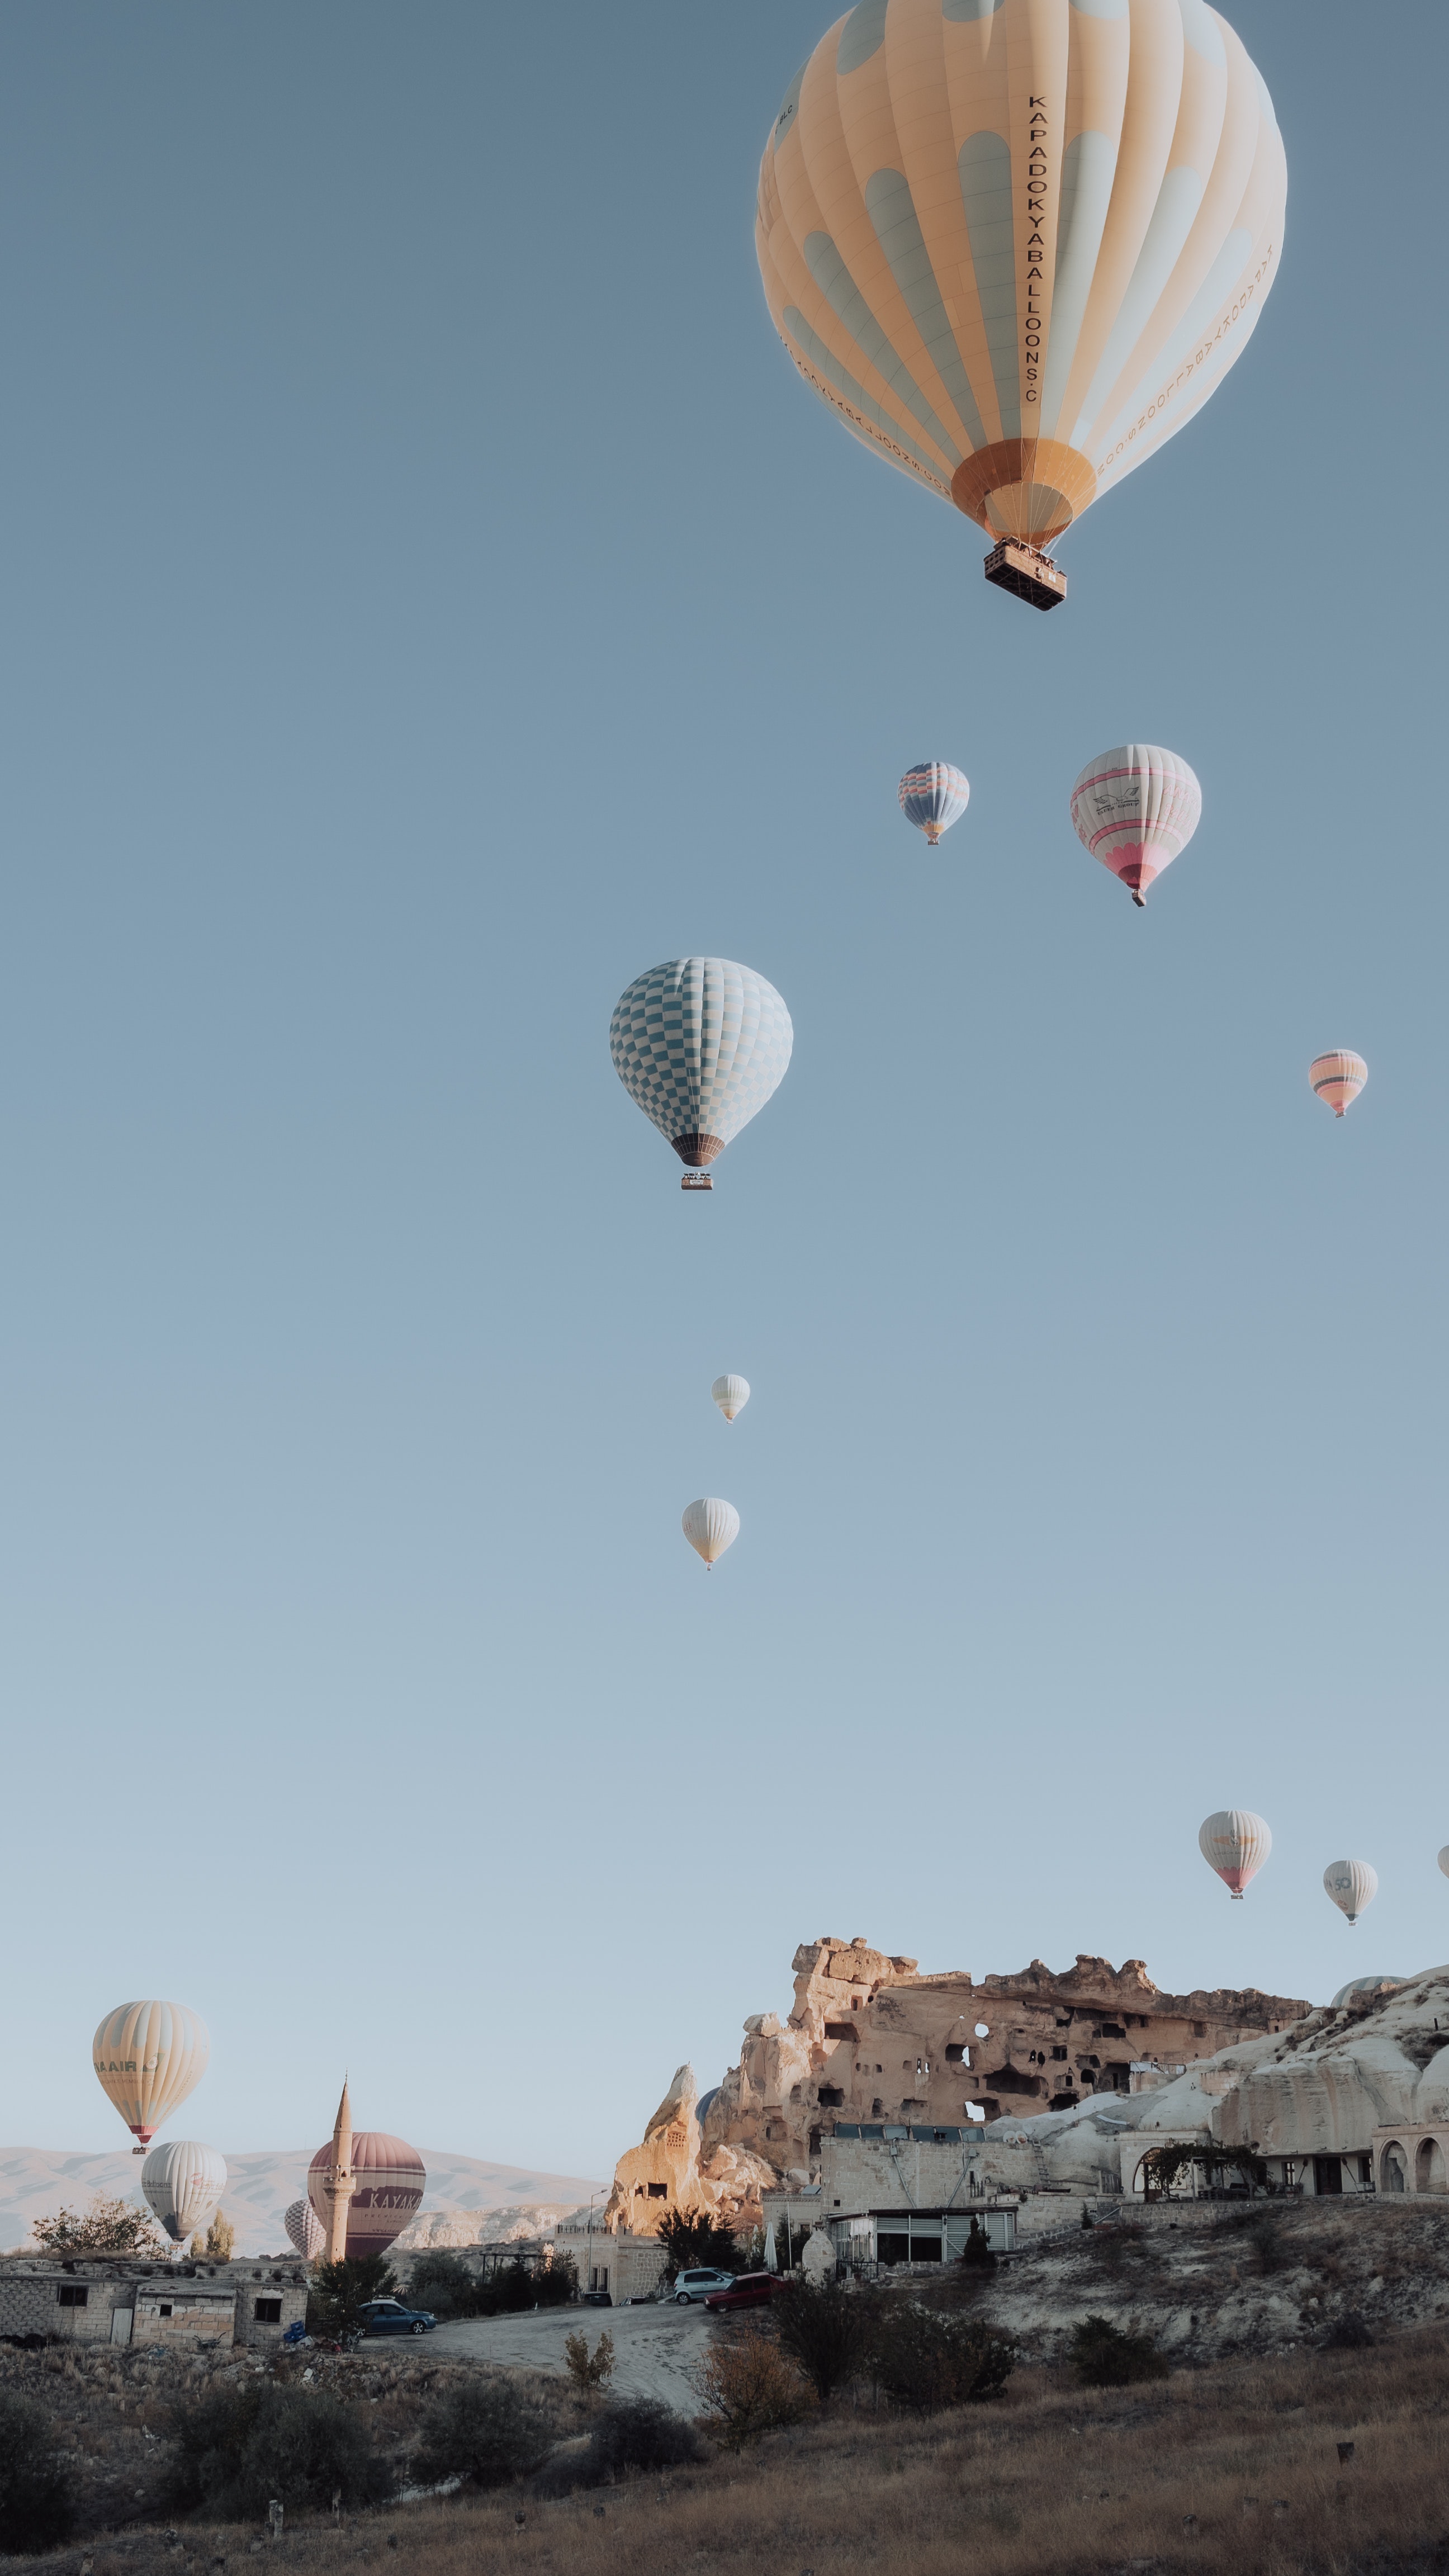
natural, sky, aerostat, hot air ballooning, photograph, hot air balloon, light, azure, balloon, air travel, morning, recreation, landscape, air sports, horizon, leisure, travel, fun, water, aircraft